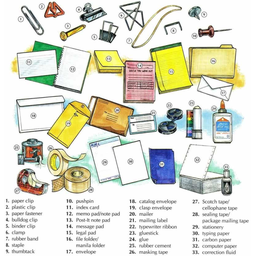
Label: paper